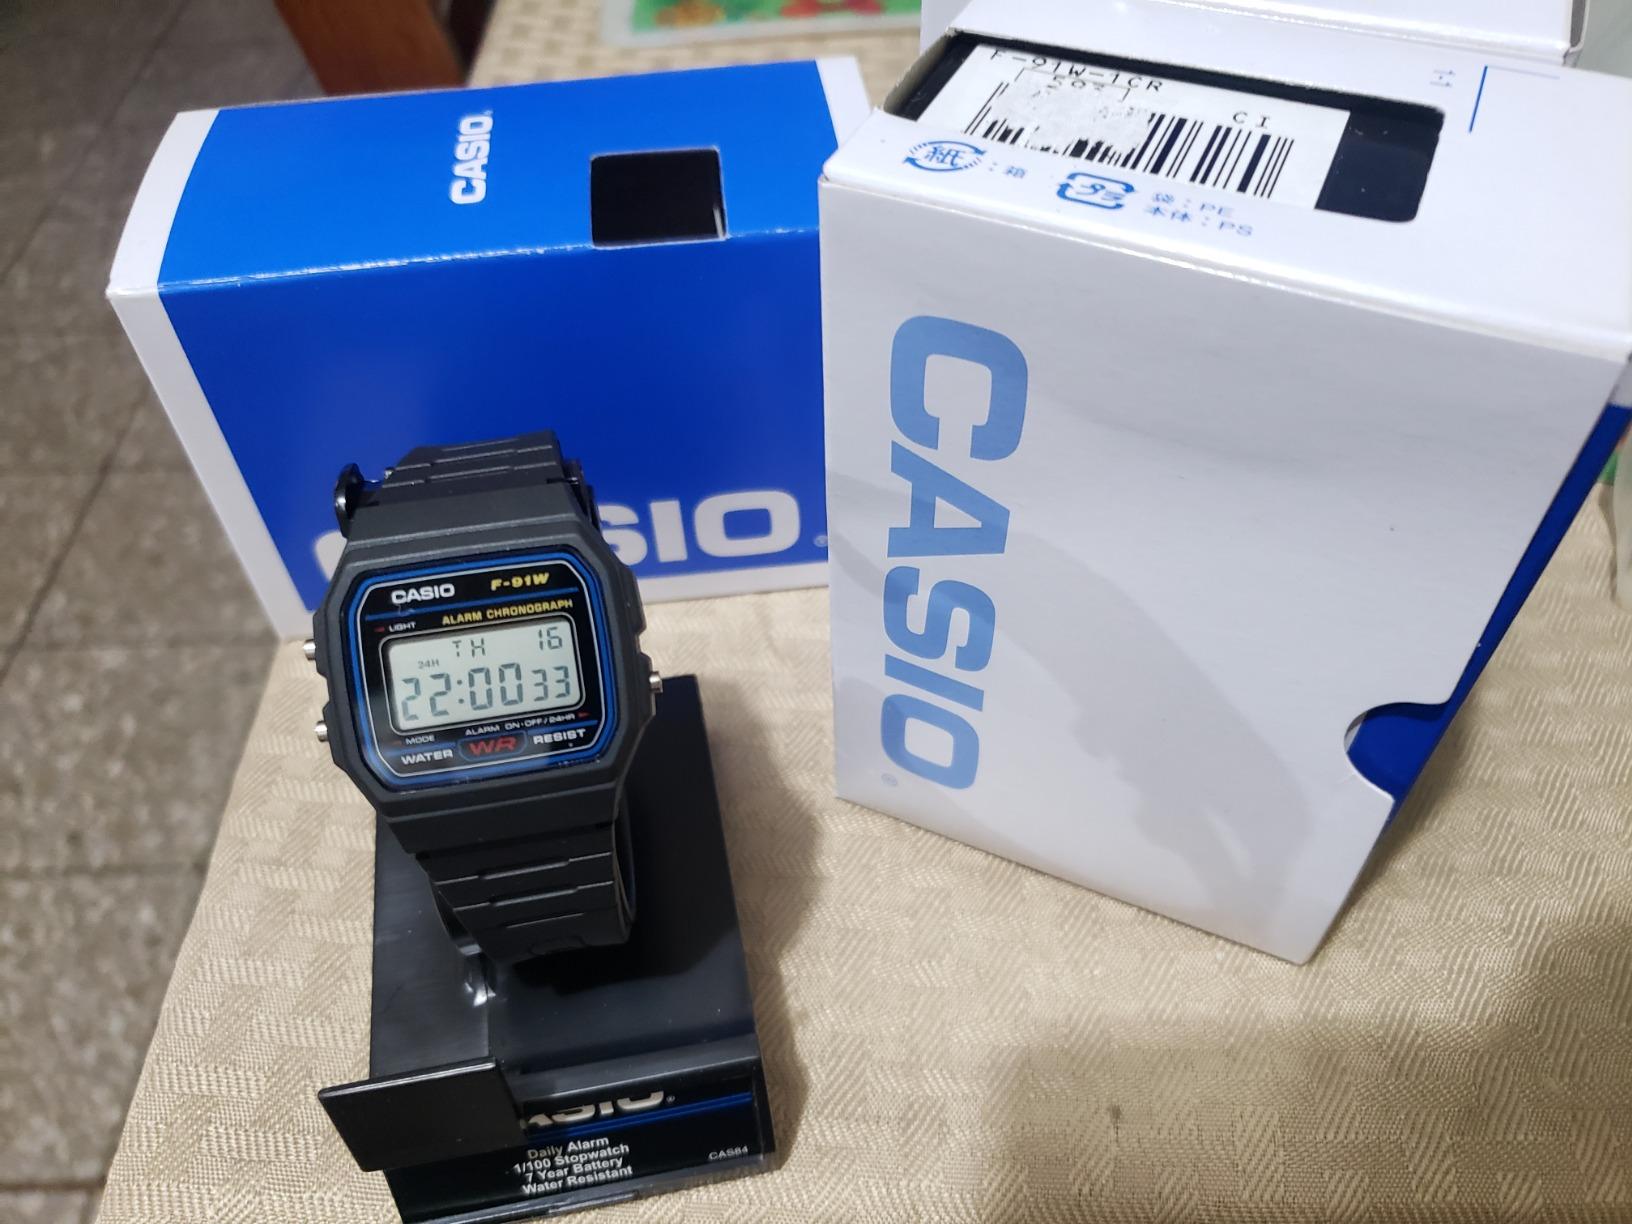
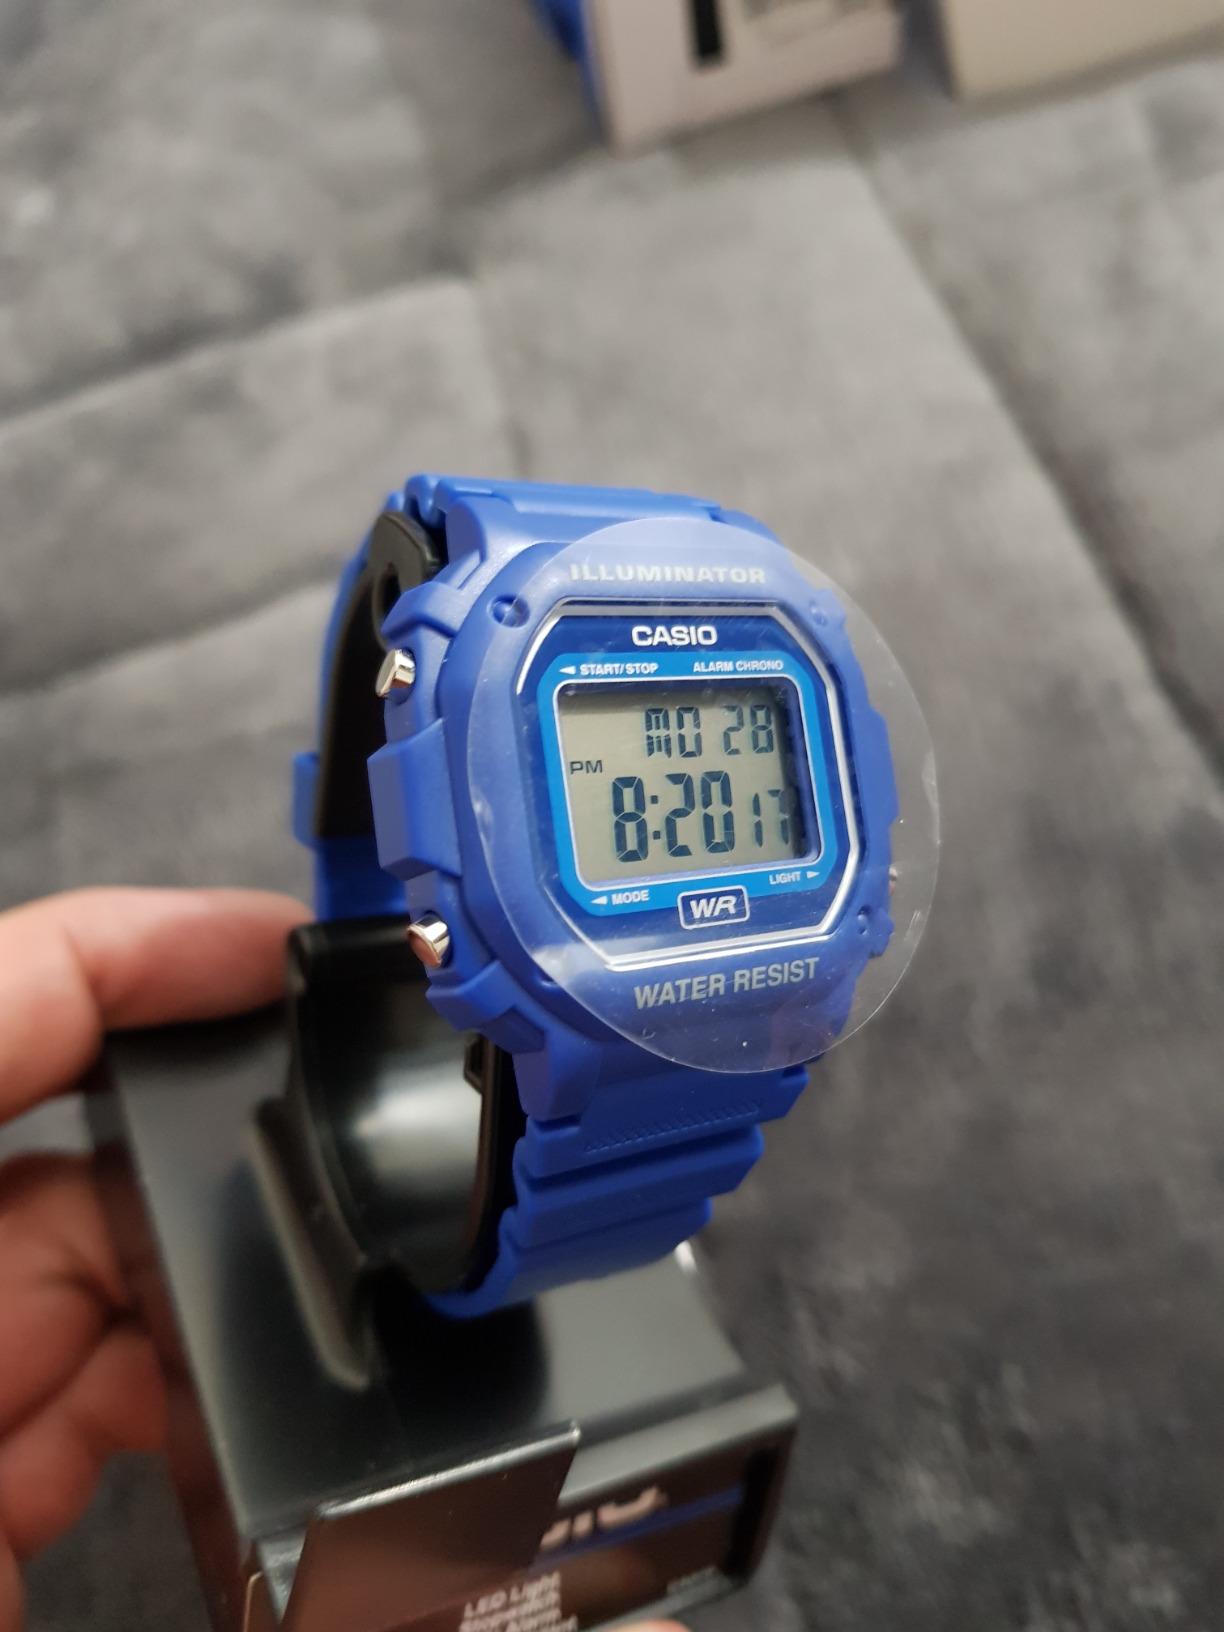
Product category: accessories_watch
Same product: no